Leisure centres in Cardiff

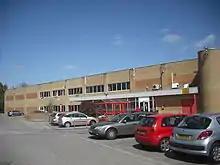
Llanishen Leisure Centre

Fairwater Leisure Centre opened in 1983 in Fairwater, serving the north west of the city. Its facilities include 4 badminton courts, sports hall, 4 squash courts,